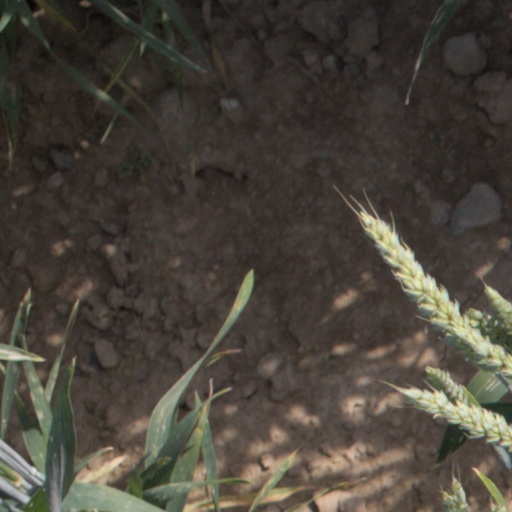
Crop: wheat